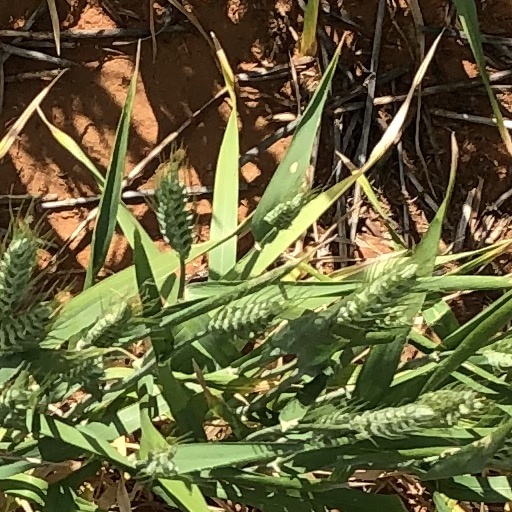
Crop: wheat